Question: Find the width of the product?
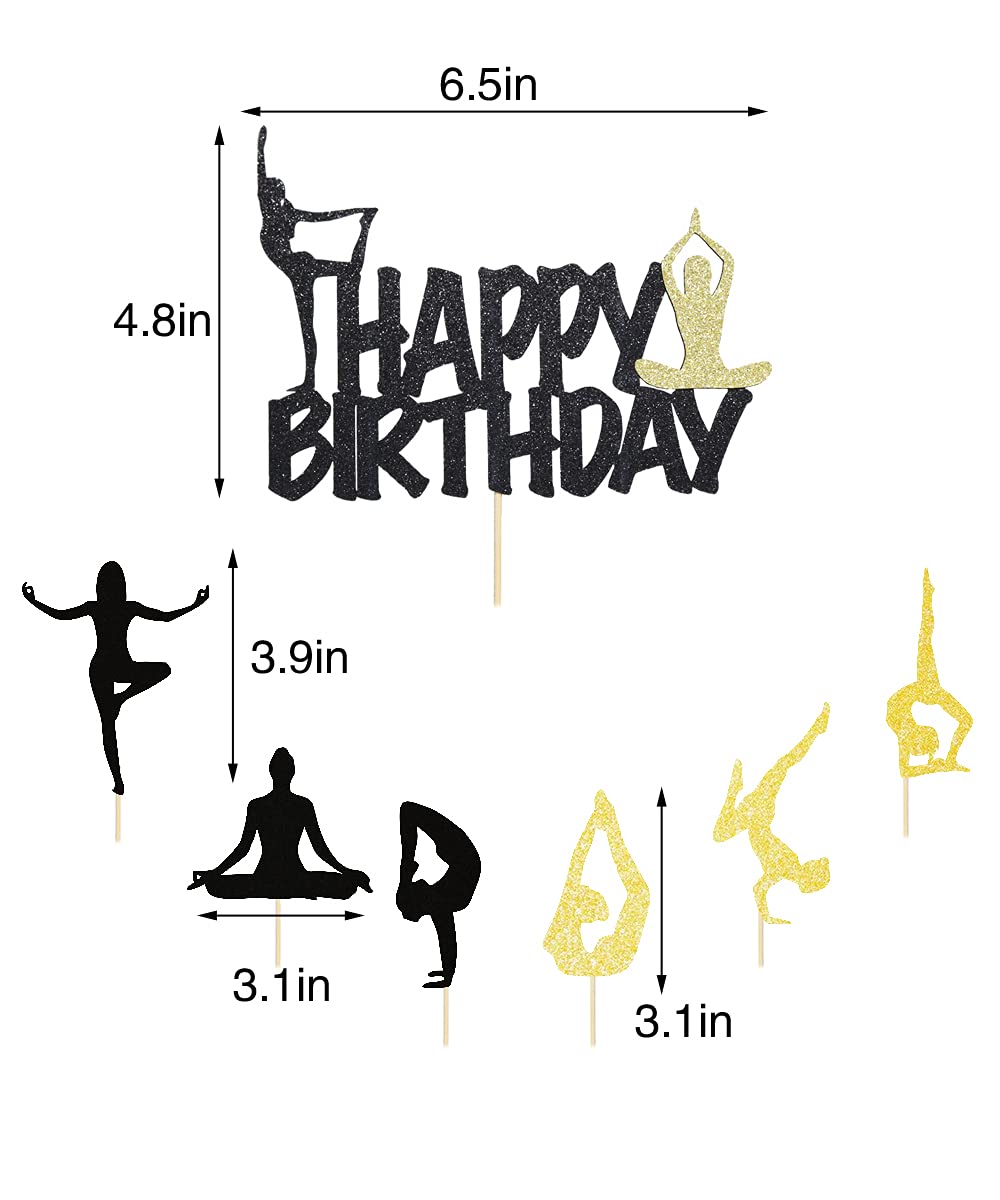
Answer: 6.5 inch